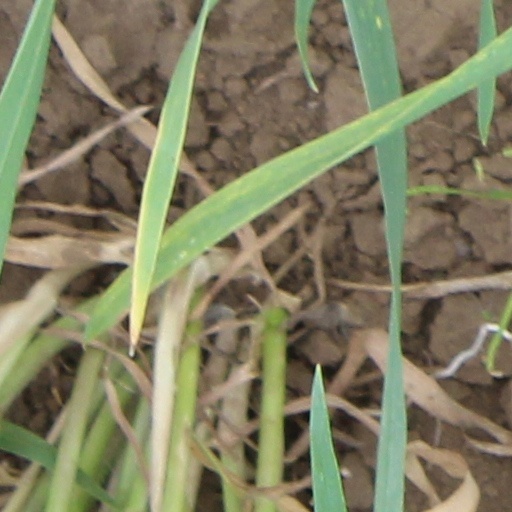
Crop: wheat